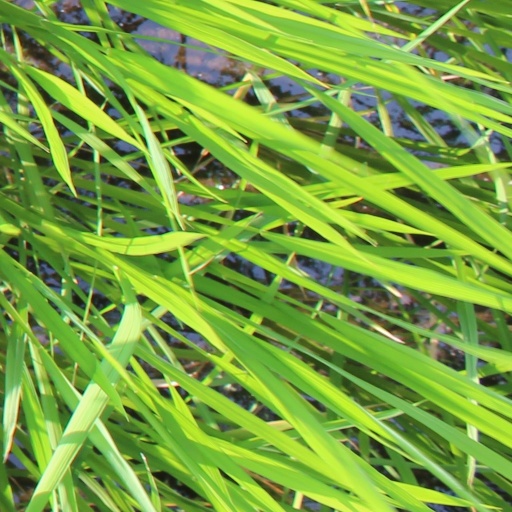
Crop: rice